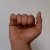
The image shows a hand gesture representing the letter 'A' in Indian Sign Language.